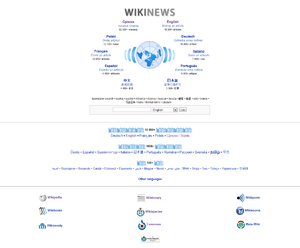
Wikinews est un projet de la Wikimedia Foundation visant à établir une source d'informations libre qui résume des actualités et suit un point de vue neutre. Son contenu est librement distribuable selon les termes de la licence Creative Commons Attribution 2.5. Le nom du projet a pour origines la technologie utilisée et le terme anglais « news », qui se traduit par « actualités » ou « informations ». Son fonctionnement repose sur du journalisme collaboratif et citoyen.